Eva Grover

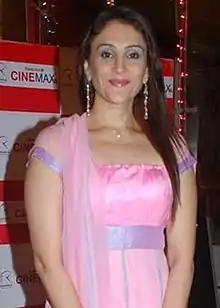
Grover at the premiere of Diwangi Ne Had Kar Di

Eva Grover (born Kareena Grover) is an Indian actress who has played supportive roles in numerous Hindi films and soap operas.